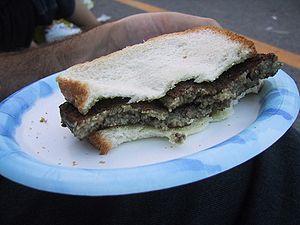
Le Delaware est un État de la côte est des États-Unis, bordé à l'ouest et au sud par le Maryland, au nord par la Pennsylvanie, à l'est par le New Jersey et l'océan Atlantique. Le Delaware est souvent surnommé « le premier État » puisqu'il est le premier à avoir ratifié la constitution des États-Unis le 7 décembre 1787. Il est le deuxième plus petit État américain et a la sixième plus petite population du pays. Le Delaware est souvent décrit comme un paradis fiscal en raison de ses lois favorables aux entreprises et de ses faibles taxes. Environ 50 % des entreprises américaines cotées en bourse à New York ont leur siège au Delaware, fournissant environ un cinquième du revenu de l’État. En 2019, sa population s'élève à 973 764 habitants.